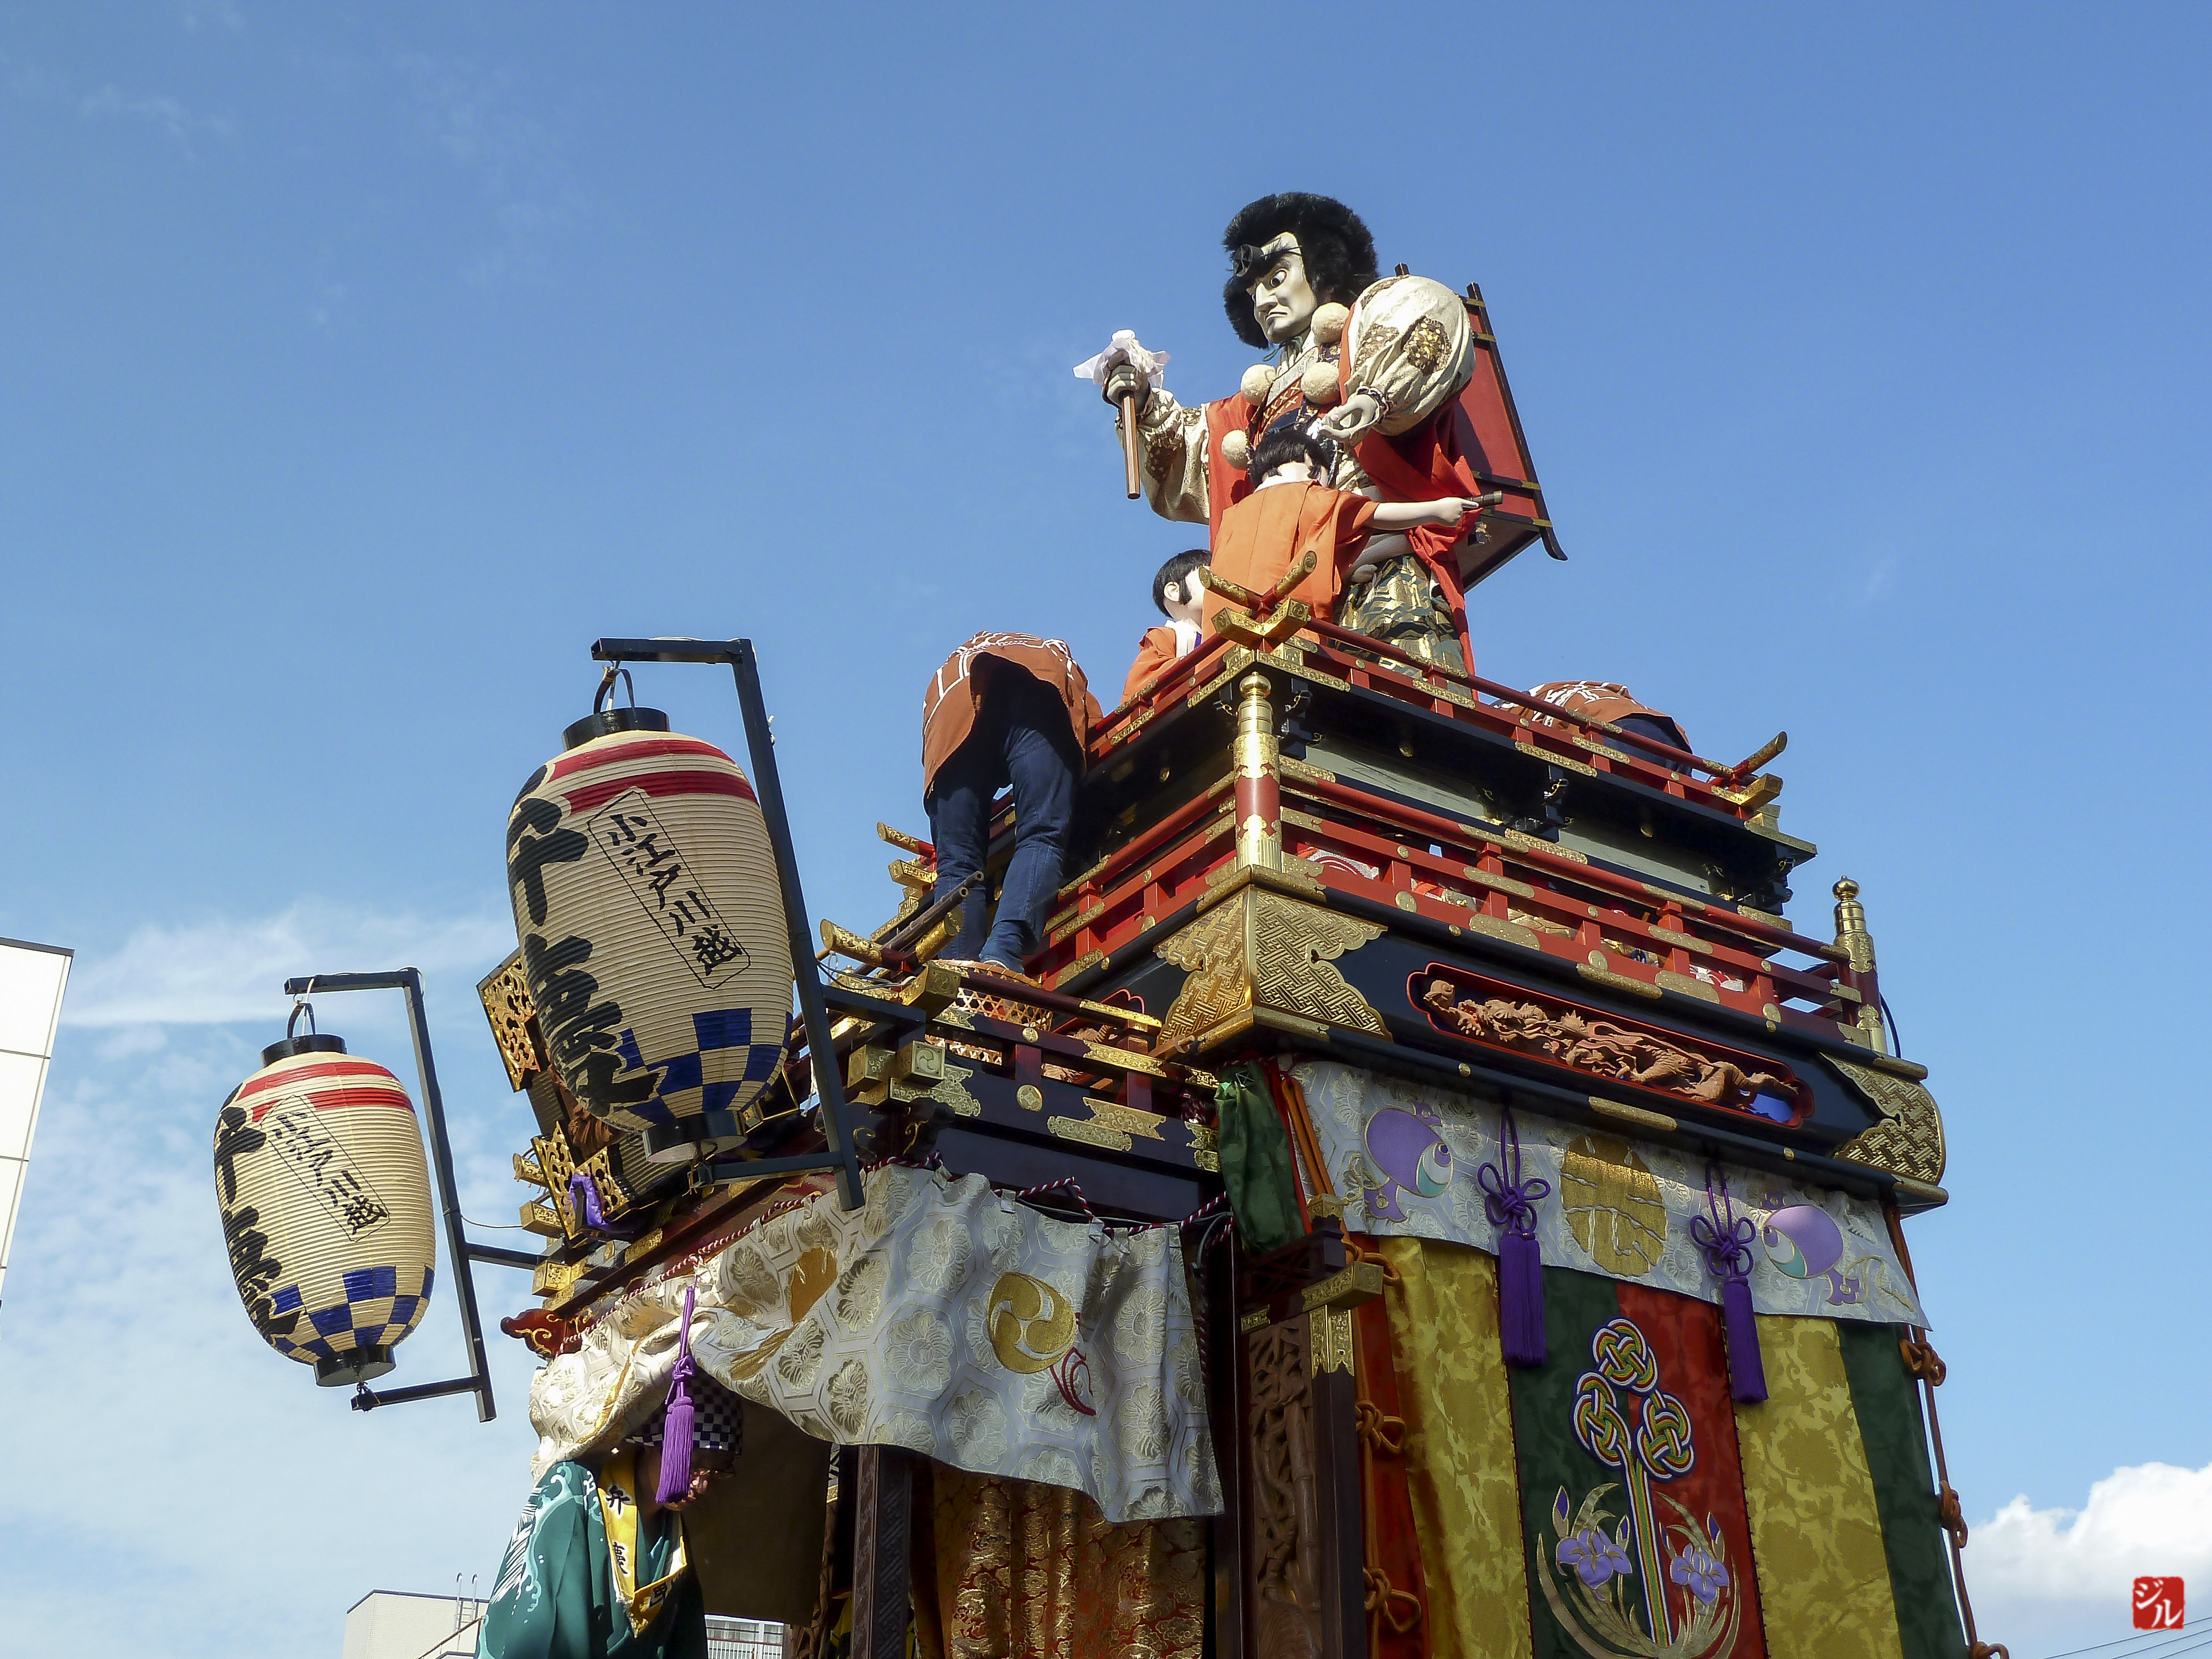
travel, amusement park, tourism, festival, japon, temple, tradition, saitama, kawagoe, matsuri